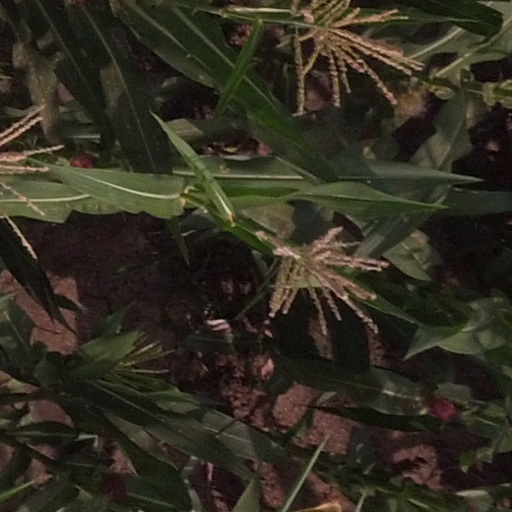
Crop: maize; corn